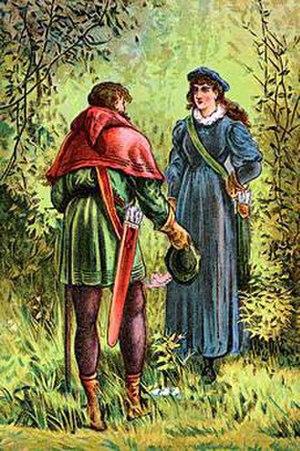
Belle Marianne ou Marianne est le nom que l'on donne généralement à Lady Marian Fitzwalter de Leaford, compagne du légendaire hors-la-loi anglais Robin des Bois. Provenant d'une autre tradition antérieure, elle n'est associée à Robin des Bois qu'au XVIᵉ siècle.